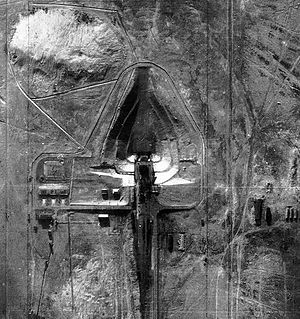
Nedelinkatastrofen
Katastrofen skete på Bajkonur-kosmodromen. Flere end 100 personer omkom, størstedelen omkom på stedet, andre undervejs eller efter ankomsten til hospitalet.
Nedelinkatastrofen er den hidtil største ulykke i rumfartens historie. Ulykken skete på Bajkonur-kosmodromen den 24. oktober 1960 i det daværende Sovjetunionen. En raket med et interkontinentalt missil af typen R-16 eksploderede på affyringsrampen.